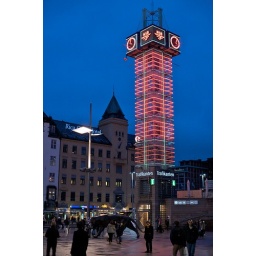
Cool tower and a giant cat statue by the train station.